Bicycle wheel

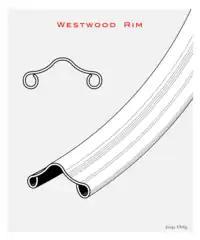
Westwood rim as fitted to vintage roadster bicycles with rod/ stirrup brakes, today being used in contemporary “drum brake” traditional utility bicycles

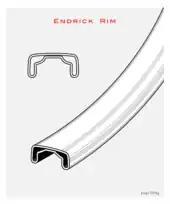
Endrick Rim as fitted to sports bicycles from the 1930s, 40s and 50s, forerunner of modern-day rim brakes

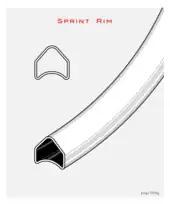
Rims for tubular tires, referred to as "sprint rims" in Britain and Ireland.

The rim is commonly a metal extrusion that is butted into itself to form a hoop, though may also be a structure of carbon fiber composite, and was historically made of wood. Some wheels use both an aerodynamic carbon hoop bonded to an aluminum rim on which to mount conventional bicycle tires.